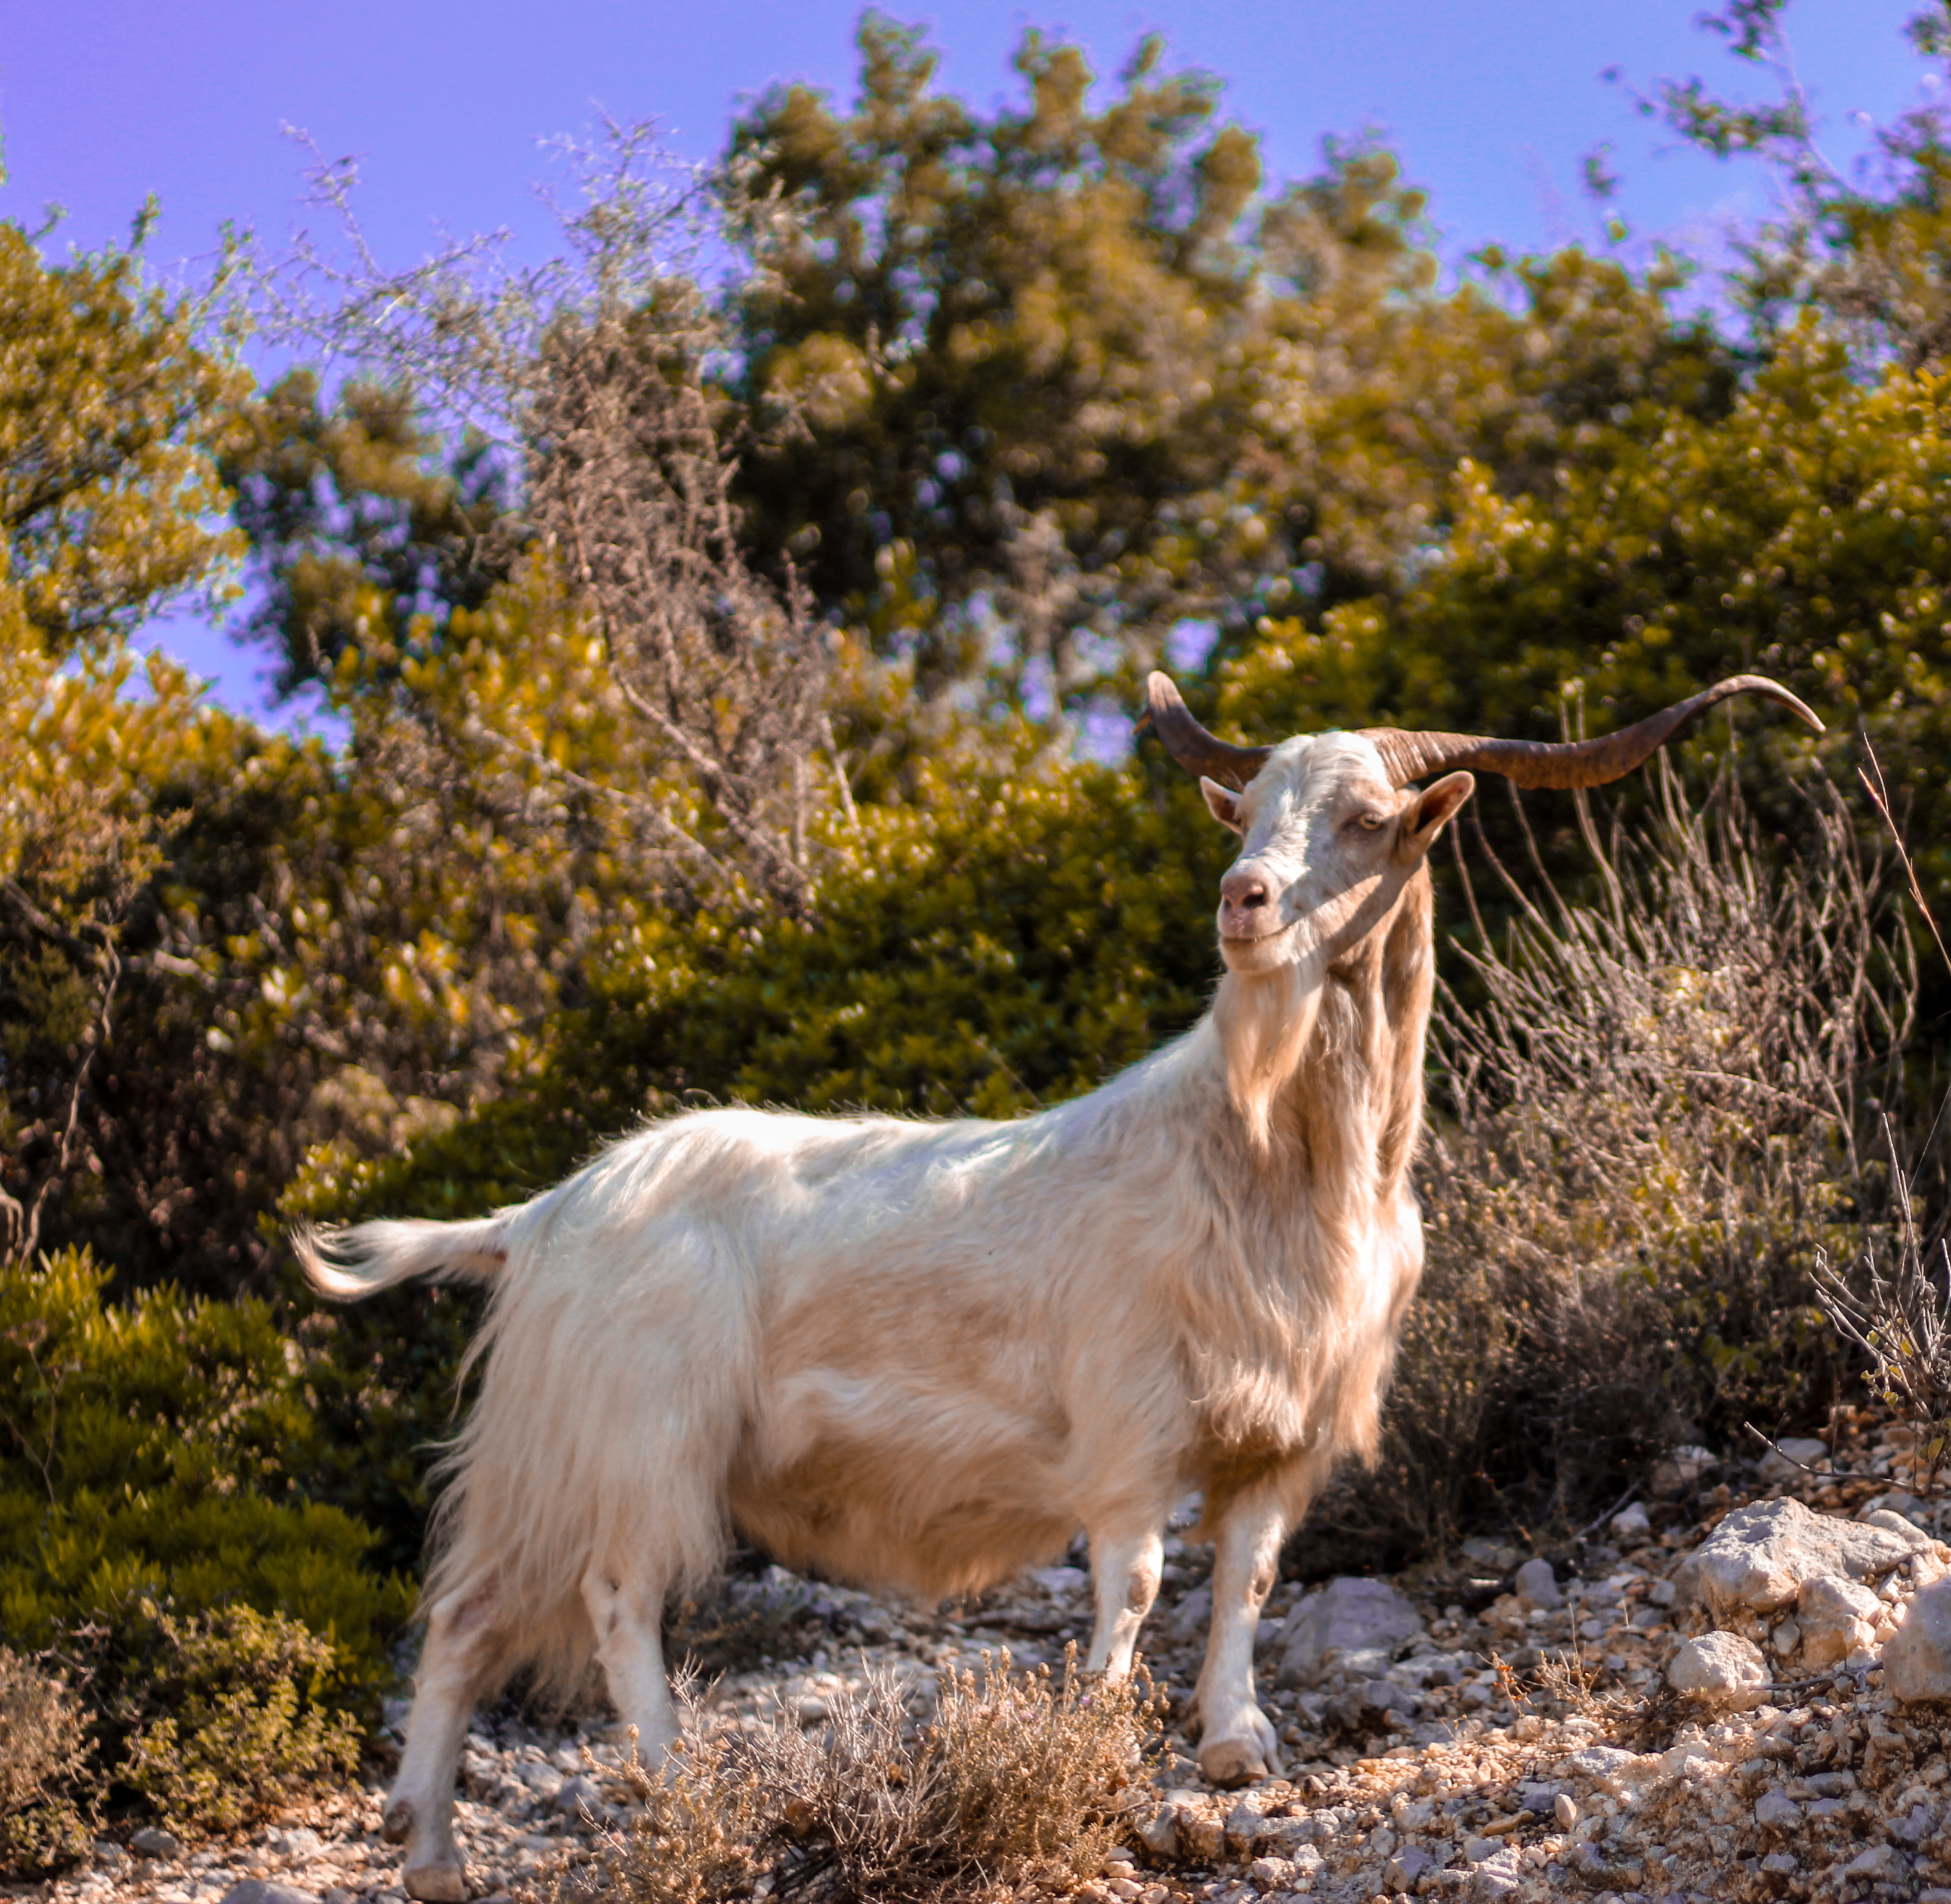
goat, white, mammal, goats, vertebrate, feral goat, pasture, livestock, tree, cow goat family, sporting group, horn, plant, wildlife, goat antelope, canidae